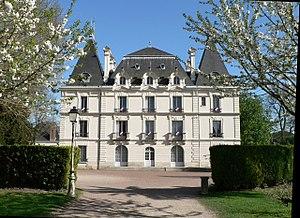
Hôtel de ville de Chilly-Mazarin.